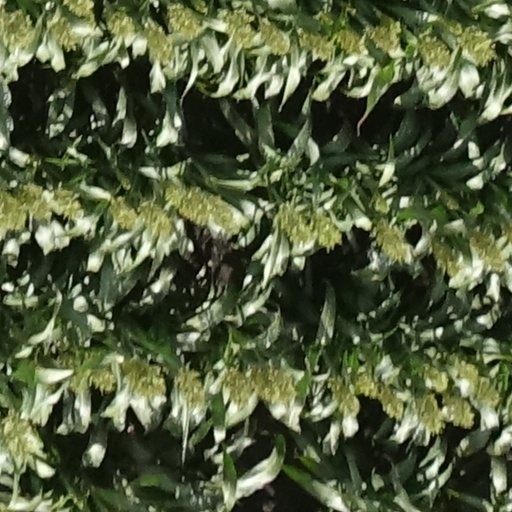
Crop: sorghum